Iyasile Naa

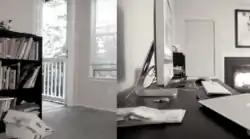
The "legacy" was designed at various locations, including Olufeko's mobile studio in Silver Spring, Maryland.

In the spring of 2013, Olufeko known for his cross-disciplinary signature through technology, created the artwork on the premise of social inclusion, brain gain and innovation. The art piece originally titled, "Whatever is destroyed is created again", was made for and leveraged by an NGO, the "United for Kids Foundation" in Washington D.C.